Frank Beamer

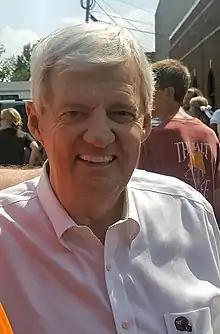
Beamer in 2016

Franklin Mitchell Beamer (born October 18, 1946) is an American former college football player and coach, most notably for the Virginia Tech Hokies.